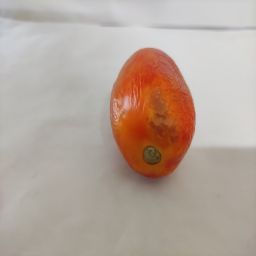
Crop: Tomato
Quality: Old